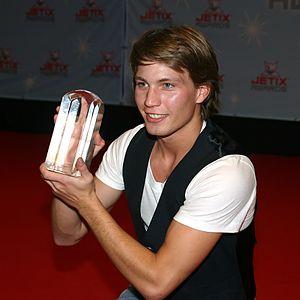
Raùl Richter, né le 31 janvier 1987 à Berlin, est un acteur, doubleur et animateur de télévision allemand.